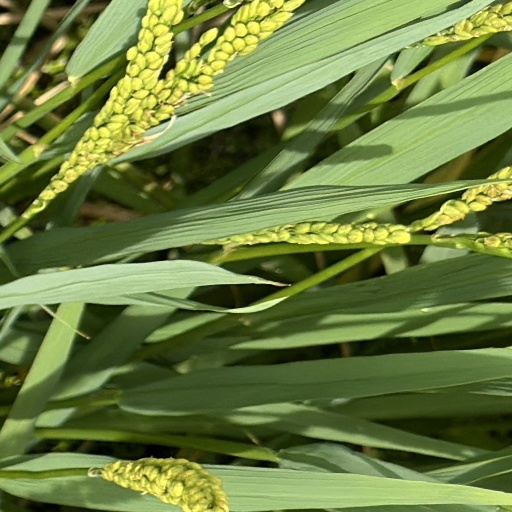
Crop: rice